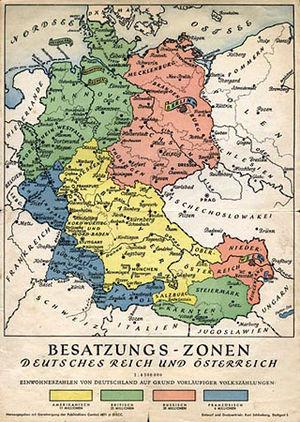
L’occupation de l’Allemagne après la Seconde Guerre mondiale résulte de la volonté des Quatre Puissances d'éliminer en profondeur le régime nazi et de prévenir tout risque de résurgence du militarisme allemand. Préparé depuis 1943, le régime d'occupation mis en place après la capitulation du 8 mai 1945 soumet entièrement l'Allemagne à ses occupants : l'État allemand n'existe plus et le territoire allemand est découpé en quatre zones d'occupation. Mais la mésentente entre les Alliés, les urgences humanitaire et économique, puis la guerre froide se traduisent par de nombreuses et rapides évolutions du régime d'occupation. L'occupation dans sa pleine acception prend fin en 1949 avec la renaissance de l'Allemagne via l'instauration de deux États allemands, la RFA et la RDA. Mais jusqu'à la réunification en 1990, les deux Allemagnes ne jouissent pas de leur pleine souveraineté et d'importantes forces militaires des Quatre Puissances demeurent stationnées sur leur sol.